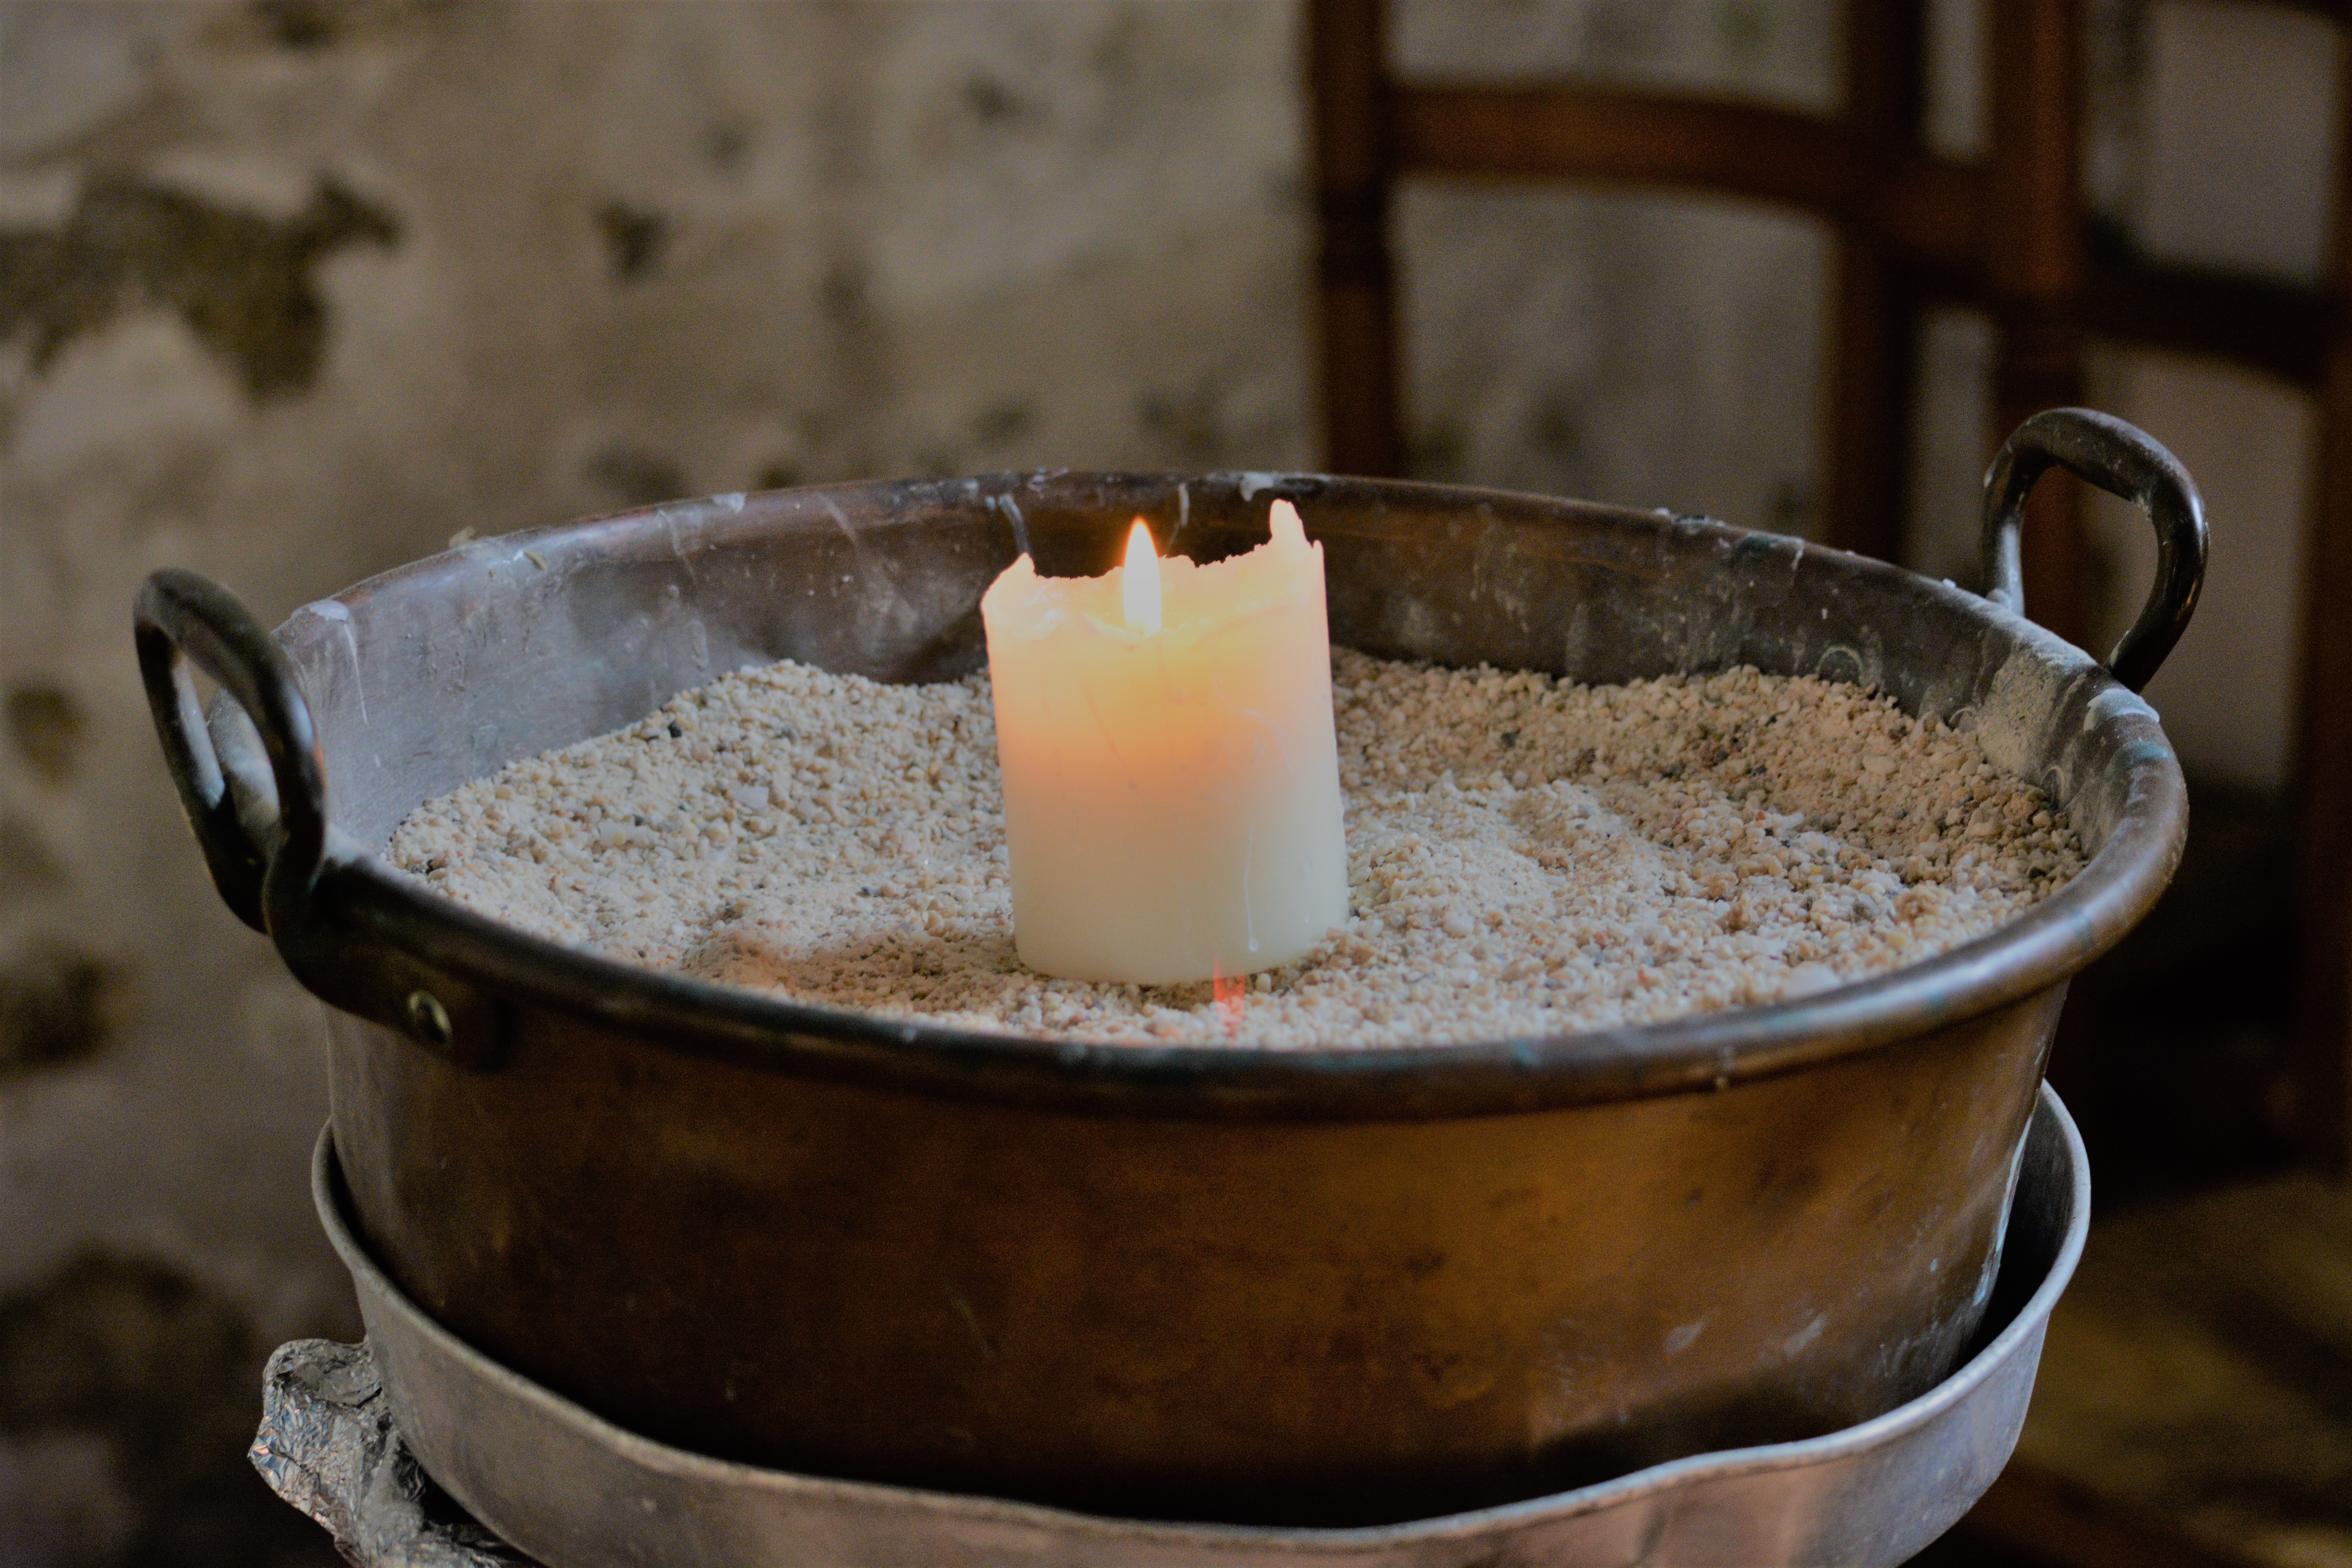
light, dish, food, produce, flame, religion, church, baking, candle, dessert, lighting, coconut, prayers, wax, old church, flavor, spiritual light